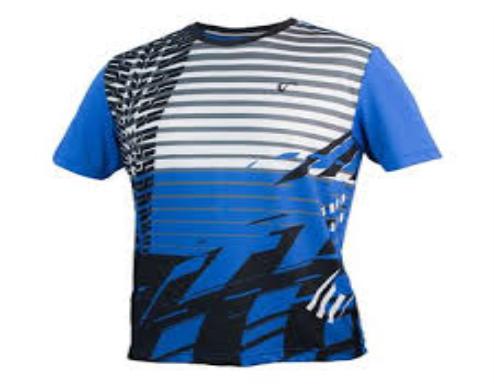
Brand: Athletic DNA
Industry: Clothes